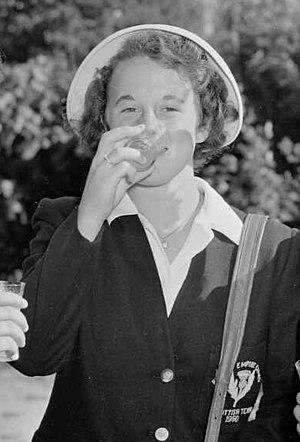
Helen Orr 'Elenor' Gordon, née le 10 mai 1933 à Hamilton et morte le 5 juillet 2014 à Wishaw, est une nageuse écossaise, nageant pour la Grande-Bretagne lors de ses trois participations aux Jeux olympiques. Elle est détentrice d'une médaille de bronze olympique et trois médailles aux Jeux de l'Empire britannique.